Question: How many buses are in the picture?
Tambaya: Nawane adadin bas a cikin hoton?
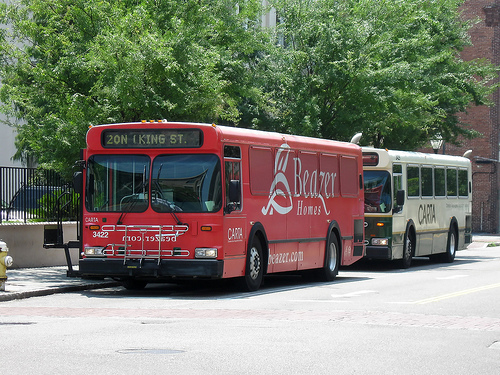
Answer: 2
Amsa: 2